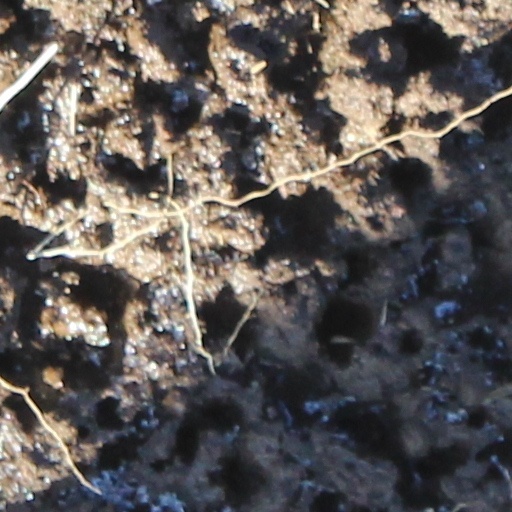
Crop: wheat